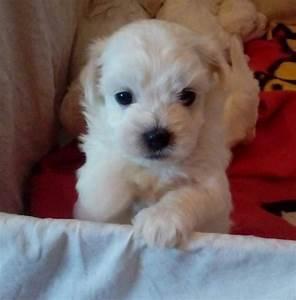
dog